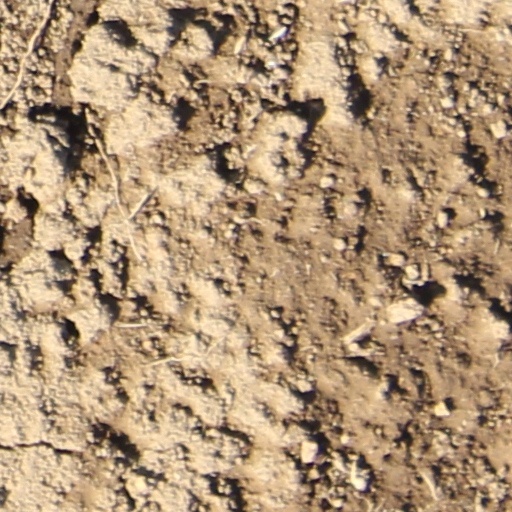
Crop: wheat